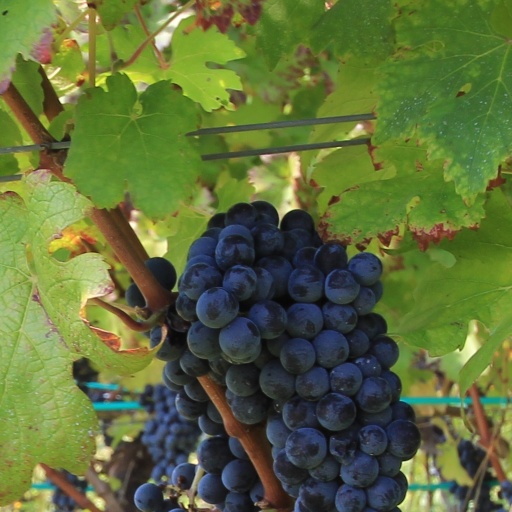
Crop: grape